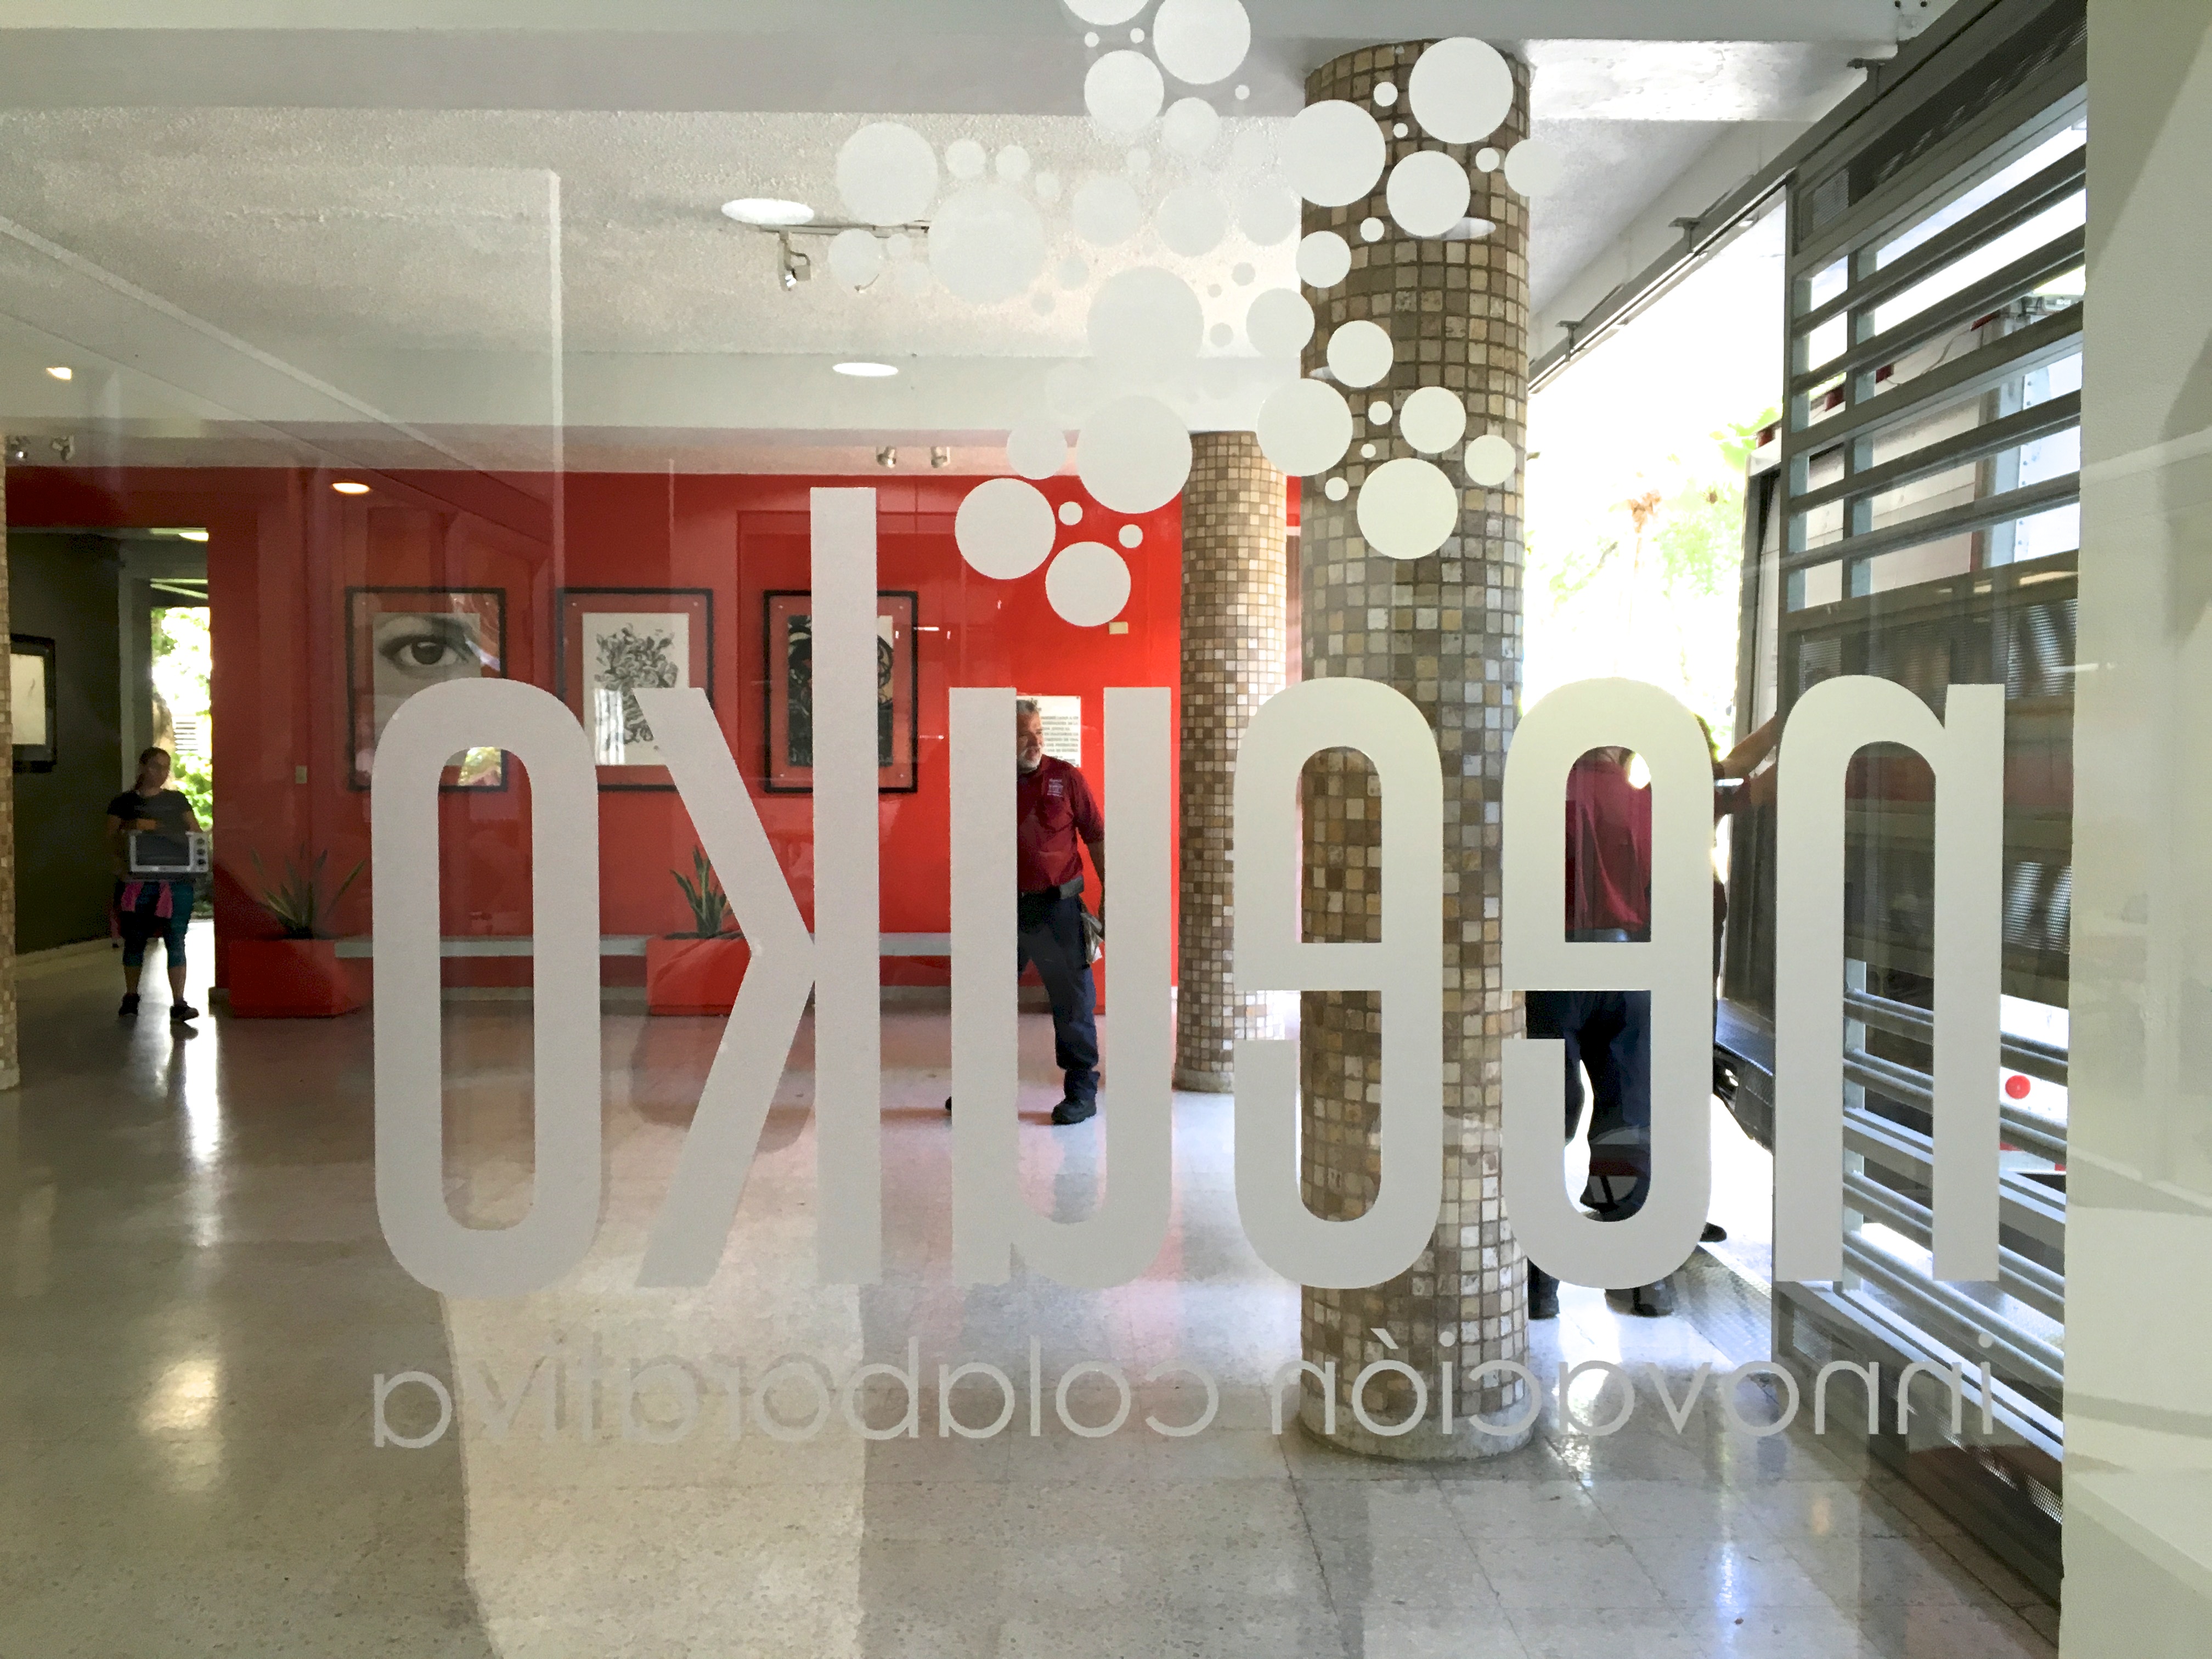
hall, interior design, brand, boutique, lobby, exhibition, retail, modern art, shopping mall, display window